Lake Čepić

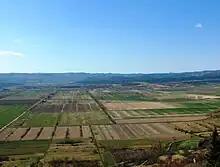
Čepić field seen from Kožljak

The lake's area was between , depending on the precipitation and the water supply from the Boljunčica River. Its width was at most, while its length was nearly . The depth of the lake was between and no more than . The lake was covered with reed and sedge, and was rich in fish (eel, carp, chub), and birds (wild duck, white stork, swan). However, it was also known for malarial mosquitoes and flooding.